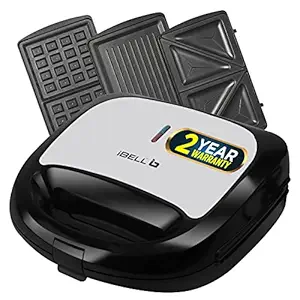
iBELL SM1301 3-in-1 Sandwich Maker with Detachable Plates for Toast / Waffle / Grill
Category: Home&Kitchen
Price: 2092 (list price: 4600)
Rating: 4.3 (562 ratings)
About this product: MULTIPURPOSE: Different Sandwich Plates for Toast / Grill / Waffle plates to make the snack of your choice|Detachable Non-Stick Plates are easy to clean and maintain|Thermostatically controlled Heating Element | Auto shut off function|Grip handle | Elegant black finish body|Power : 750W | Voltage: 220V-240V;|Warranty: 1 Year Standard Warranty + 1 Year Additional Warranty on FREE Registration